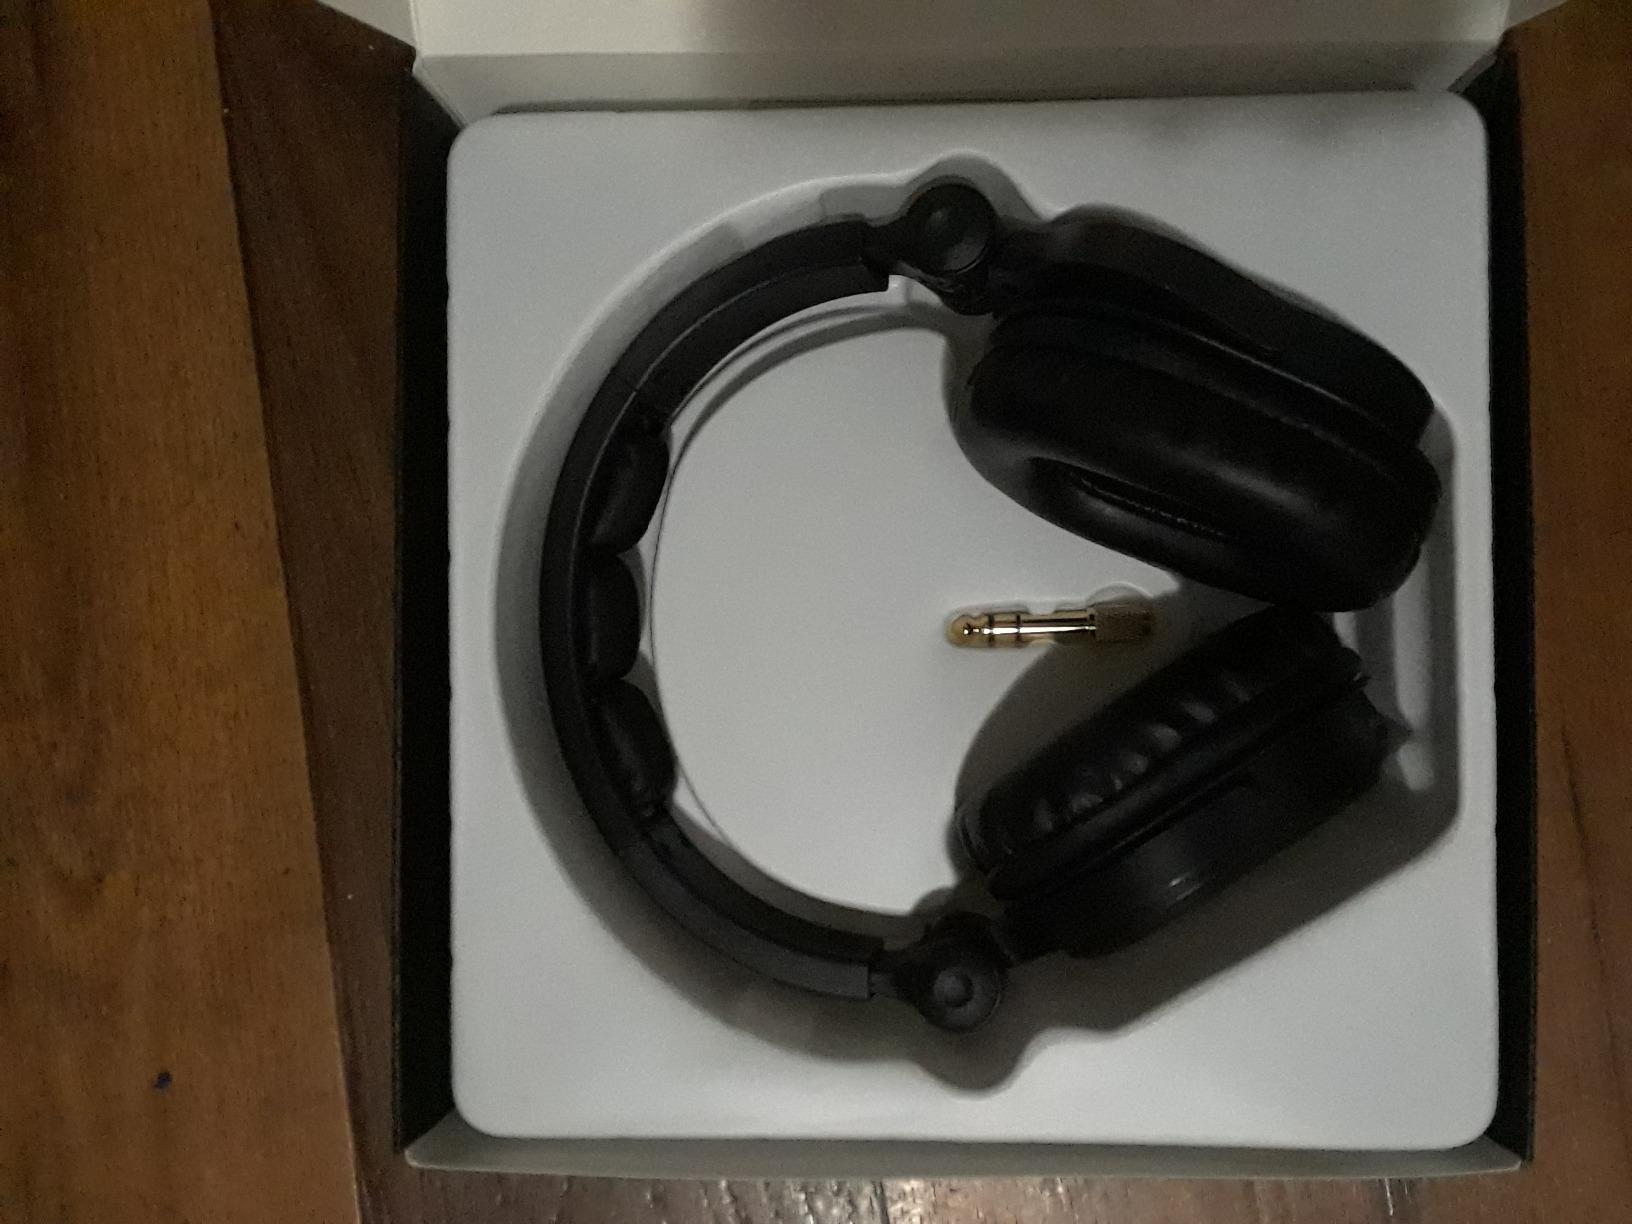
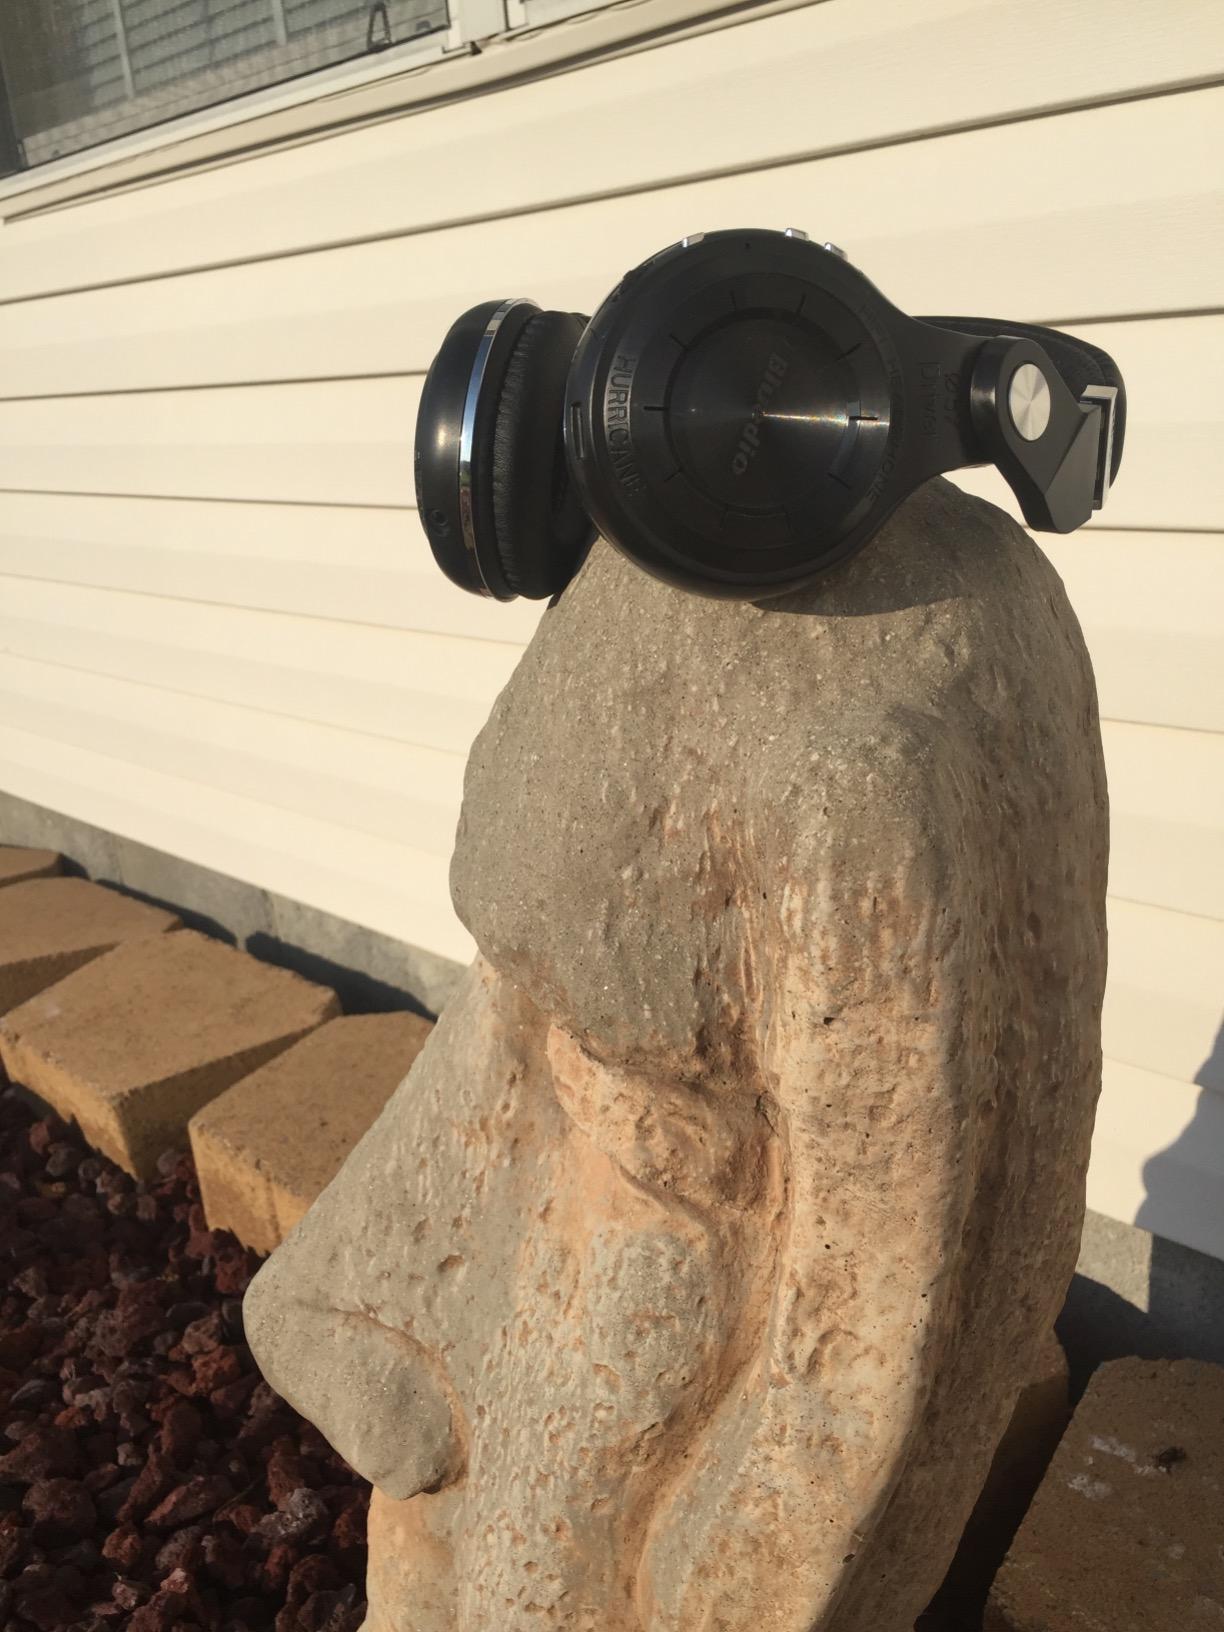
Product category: headphones
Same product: no